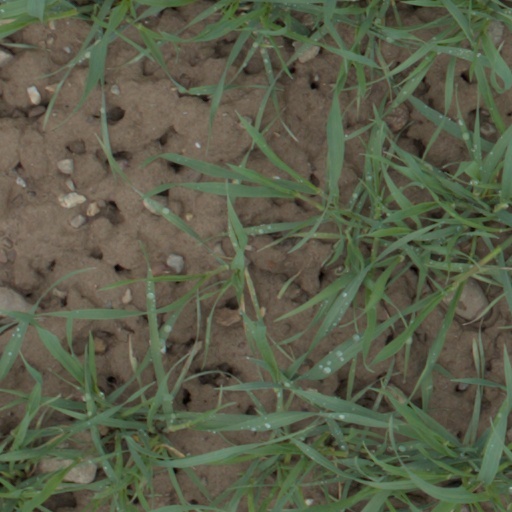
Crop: wheat